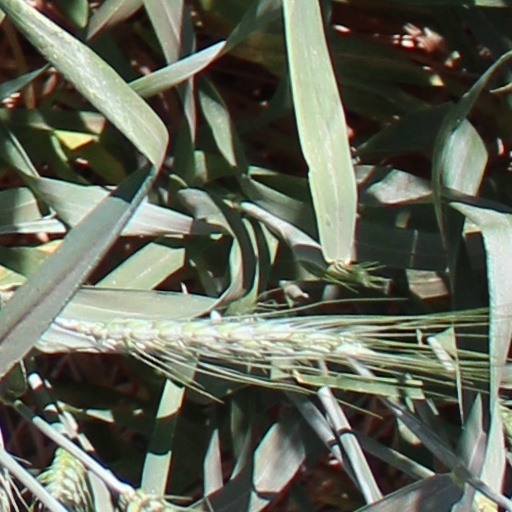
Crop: wheat